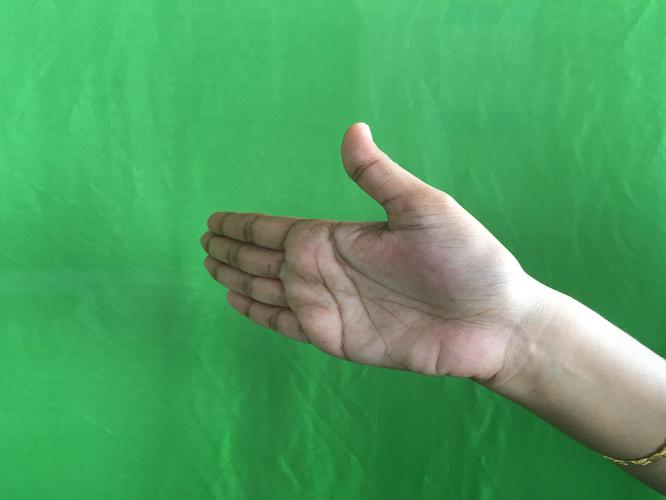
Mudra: Ardhachandran
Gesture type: single_hand